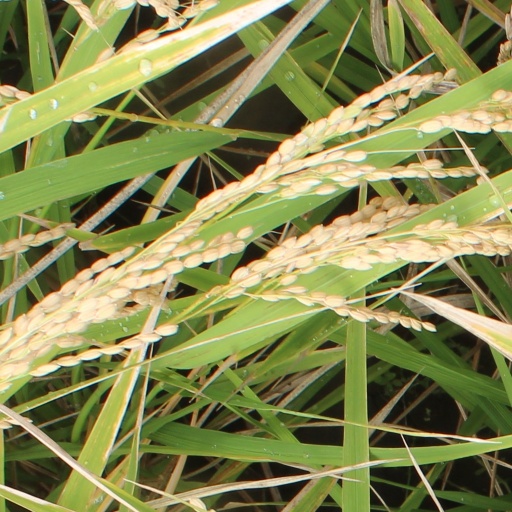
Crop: rice